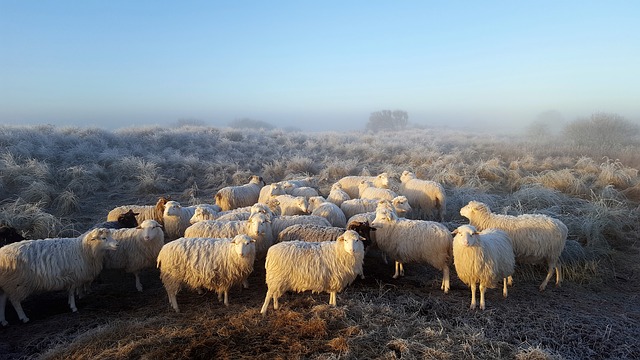
Label: pecora